Hulme Crescents

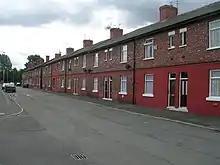
A terraced street in Hulme. Similar streets in the area were cleared to build Hulme Crescents.

In 1945, the Manchester Corporation published the long-term development plan. The development plan described the existing housing stock in Hulme as "Endless rows of grimy houses: no gardens, no parks, no community buildings, no hope.” Manchester Corporation historically refrained from the high-rise residential tower block schemes that were eminent in other British cities such as neighbouring Salford. By the 1960s a need for high-density housing had become apparent and Hulme with vacant land and housing stock perceived to be outdated was an ideal area for new housing.